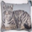
Label: cat